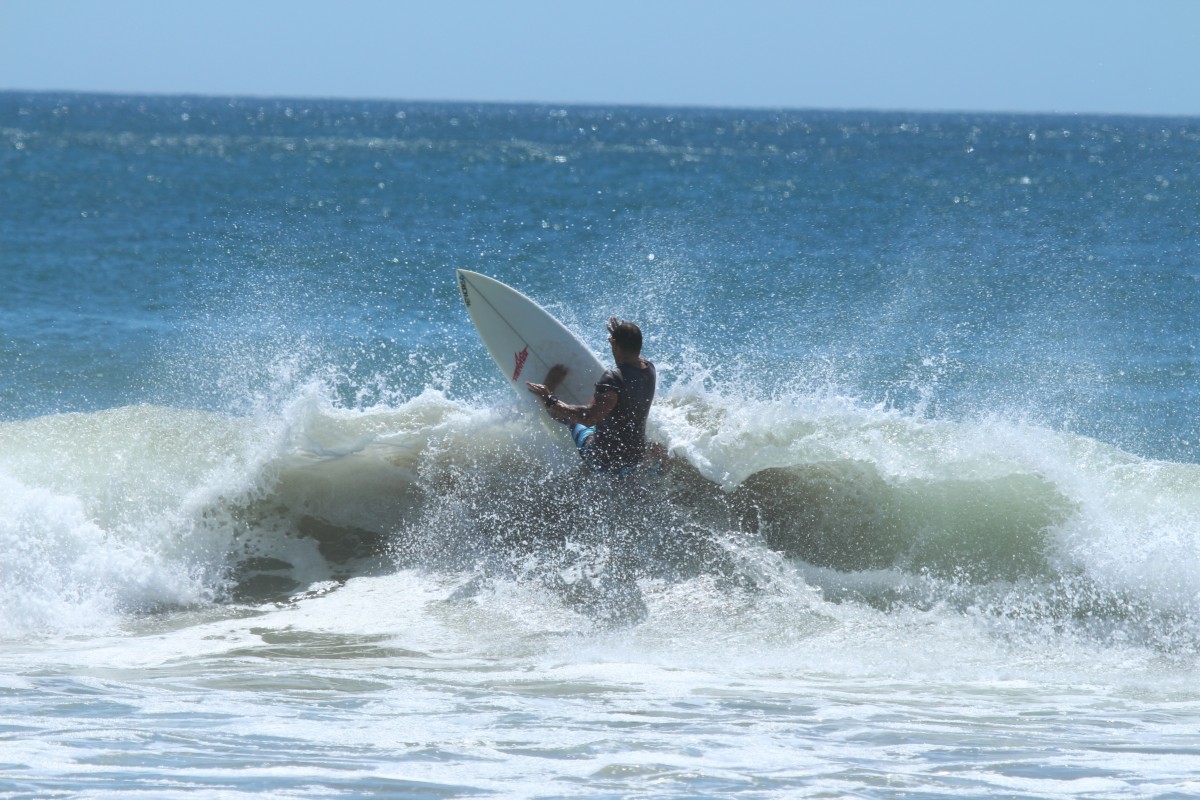
Tags: sea, coast, ocean, vehicle, sailing, surfboard, boating, windsurfing, water sport, wind wave, boardsport, surfing equipment and supplies, surface water sports